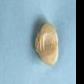
Maize quality: Good